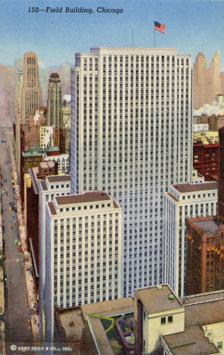
Building: Field Building (Chicago)
Country: United States of America
Year built: 1934
Building in Chicago, Illinois Field Building Location in Chicago Show map of Chicago metropolitan area Location in Illinois Show map of Illinois Location in United States Show map of the United States Alternative names LaSalle National Bank Building Bank of America Building General information Location Chicago , Illinois USA Coordinates 41°52′47″N 87°37′54″W / 41.8798°N 87.6316°W / 41.8798; -87.6316 Construction started 1931 Completed 1934 Height Roof 535 ft (163.1 m) Technical details Floor count 45 total Floor area 1,200,000 sq ft (110,000 m 2 ) Design and construction Architect(s) Graham, Anderson, Probst & White Chicago Landmark Official name Field Building Designated February 9, 1934 The Field Building , also known as the LaSalle National Bank Building and Bank of America Building is an art deco office building at 135 South LaSalle Street in the Loop community area of Chicago, Illinois in the United States . The building was designated a Chicago Landmark February 9, 1934. History and description The construction of the Field Building was completed 1934 as a 535 feet (163.1 m) 45-story skyscraper on the site bounded by South Clark Street , South LaSalle Street and West Adams Street.  The architect was the firm of Graham, Anderson, Probst & White .  It is considered the last major office building erected in Chicago prior to the Great Depression / World War II construction hiatus which ended with the building of One Prudential Plaza in 1955. Many of the latest innovations such as high-speed elevators and air conditioning were incorporated into the building's design. The lobby features a multi-level arcade between LaSalle and Clark Streets allowing pedestrians to walk between the two streets and access the retail space without exiting the building.  The elevator indicator panel and mailbox in the lobby are in an integrated design which resembles the building's exterior shape. The building rises from a four-story base that covers the entire site.  The exterior of the first story is faced in polished black granite. Windows are framed with polished aluminum or monel metal and have black and polished aluminum spandrel panels.  The entrances on the east and west facades rise the entire height of the base and are also framed in black granite.  Five pilasters faced in white Yule marble separate the bays containing revolving doors that provide access to the lobby. The upper stories are sheathed in limestone with windows grouped vertically and recessed to emphasize the building's height.  The 45-story rectangular tower is centered on the base and buttressed by a shorter 22-story tower at each of its four corners. Several buildings occupied this site until construction commenced in 1931.  The world's first skyscraper , the Home Insurance Building (1885-1931), occupied the western portion facing LaSalle and Adams Streets. On December 7, 2004, a fire broke out on the 29th floor that also spread to the 30th floor; 25 people were injured. Utilization Much of the building's rentable area was occupied by the LaSalle Bank , with the remainder occupied by various private tenants.  In 2007, LaSalle Bank was sold by its European owner ABN AMRO to Bank of America and the building's name changed to the Bank of America Building.  In August 2008, the Bank sold the building to AmTrust but continues to occupy 0.8 million square feet (74,000 m 2 ) of the 1.2 million square feet (110,000 m 2 ) in the building under a lease that runs through 2020. In April 2017, the bank announced it would relocate its offices to a new tower under development at 110 North Wacker . Mechanical spaces are located at the 25th and 45th floor levels. The 43rd and 44th floors house executive dining rooms for use by the bank and selected other tenants, with a cafeteria located on the concourse level. The west side of the ground floor is utilized by Bank of America for retail banking, with the east side rented to merchants. The rest of the floors consist of typical office space. As was customary in the 1930s, the building does not have a 13th floor . The 45th floor housed FM radio station WEFM . The station was owned by Zenith Radio Corporation .  It broadcast classical music from 1940 to 1977. It subsequently played rock music. See also Banks portal Yule marble References Notes